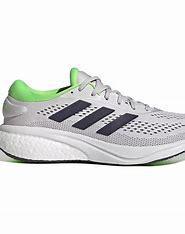
Brand: Adidas
Model: Supernova 2 Lauf